Let's Go Navy!

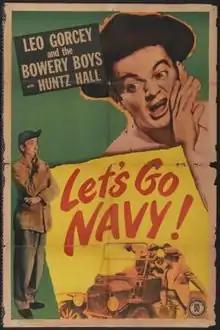
Theatrical poster

Let's Go Navy! is a 1951 comedy film starring The Bowery Boys. The film was released on July 29, 1951, by Monogram Pictures and is the twenty-third film in the series.